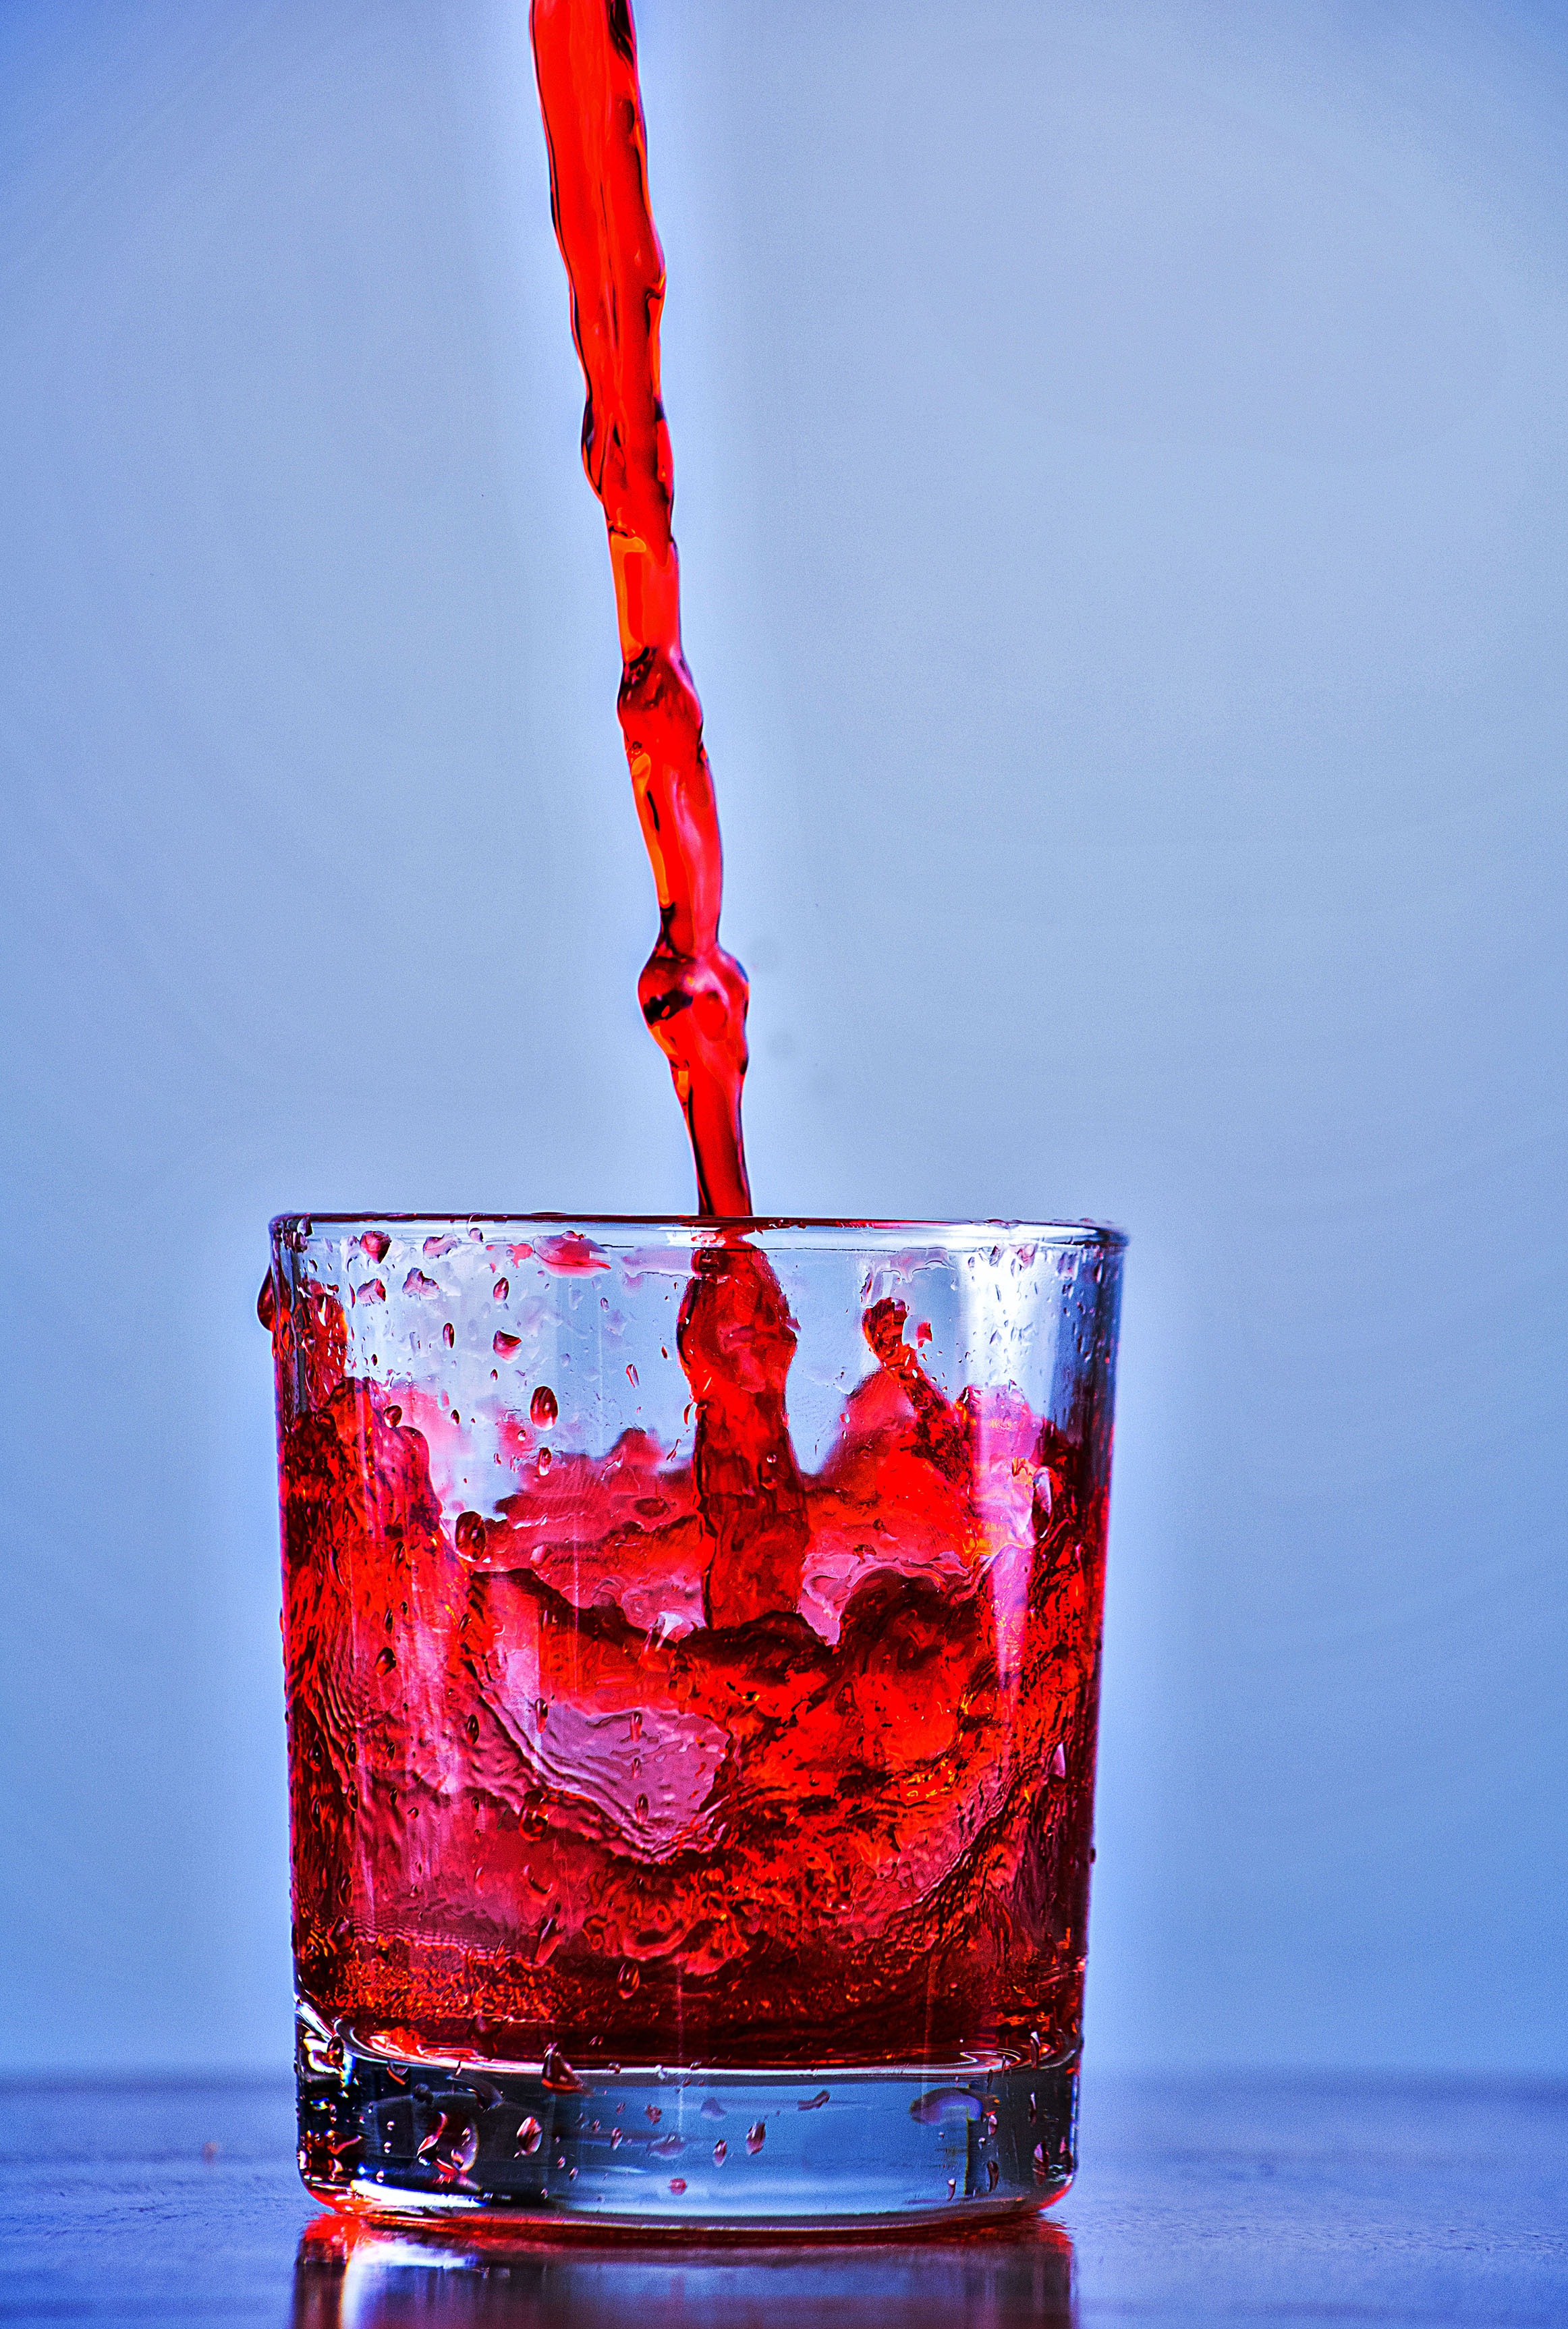
water, glass, ice, reflection, red, splash, beverage, drink, blue, cocktail, freshness, juice, refreshment, soda, distilled beverage